EFootball

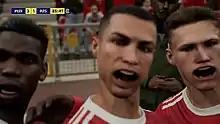
This screenshot of then Manchester United players (L-R) Paul Pogba, Cristiano Ronaldo and Scott McTominay was widely shared, according to "Polygon", as "the most notorious example" of the game's poor graphics.

At launch, "eFootball 2022" was panned by critics and players, who criticized the "atrocious" graphics, lack of content, laggy engine and finicky controls. With 92% negative reviews, it became the worst-rated game on Steam a day after launch, and the lowest-rated game of 2021 on the review aggregator Metacritic. Konami later apologised for the game's many issues and said they would work on improving it. A major "1.0" update, that aimed to address many of these issues, was released 14 April 2022 on PC and consoles.